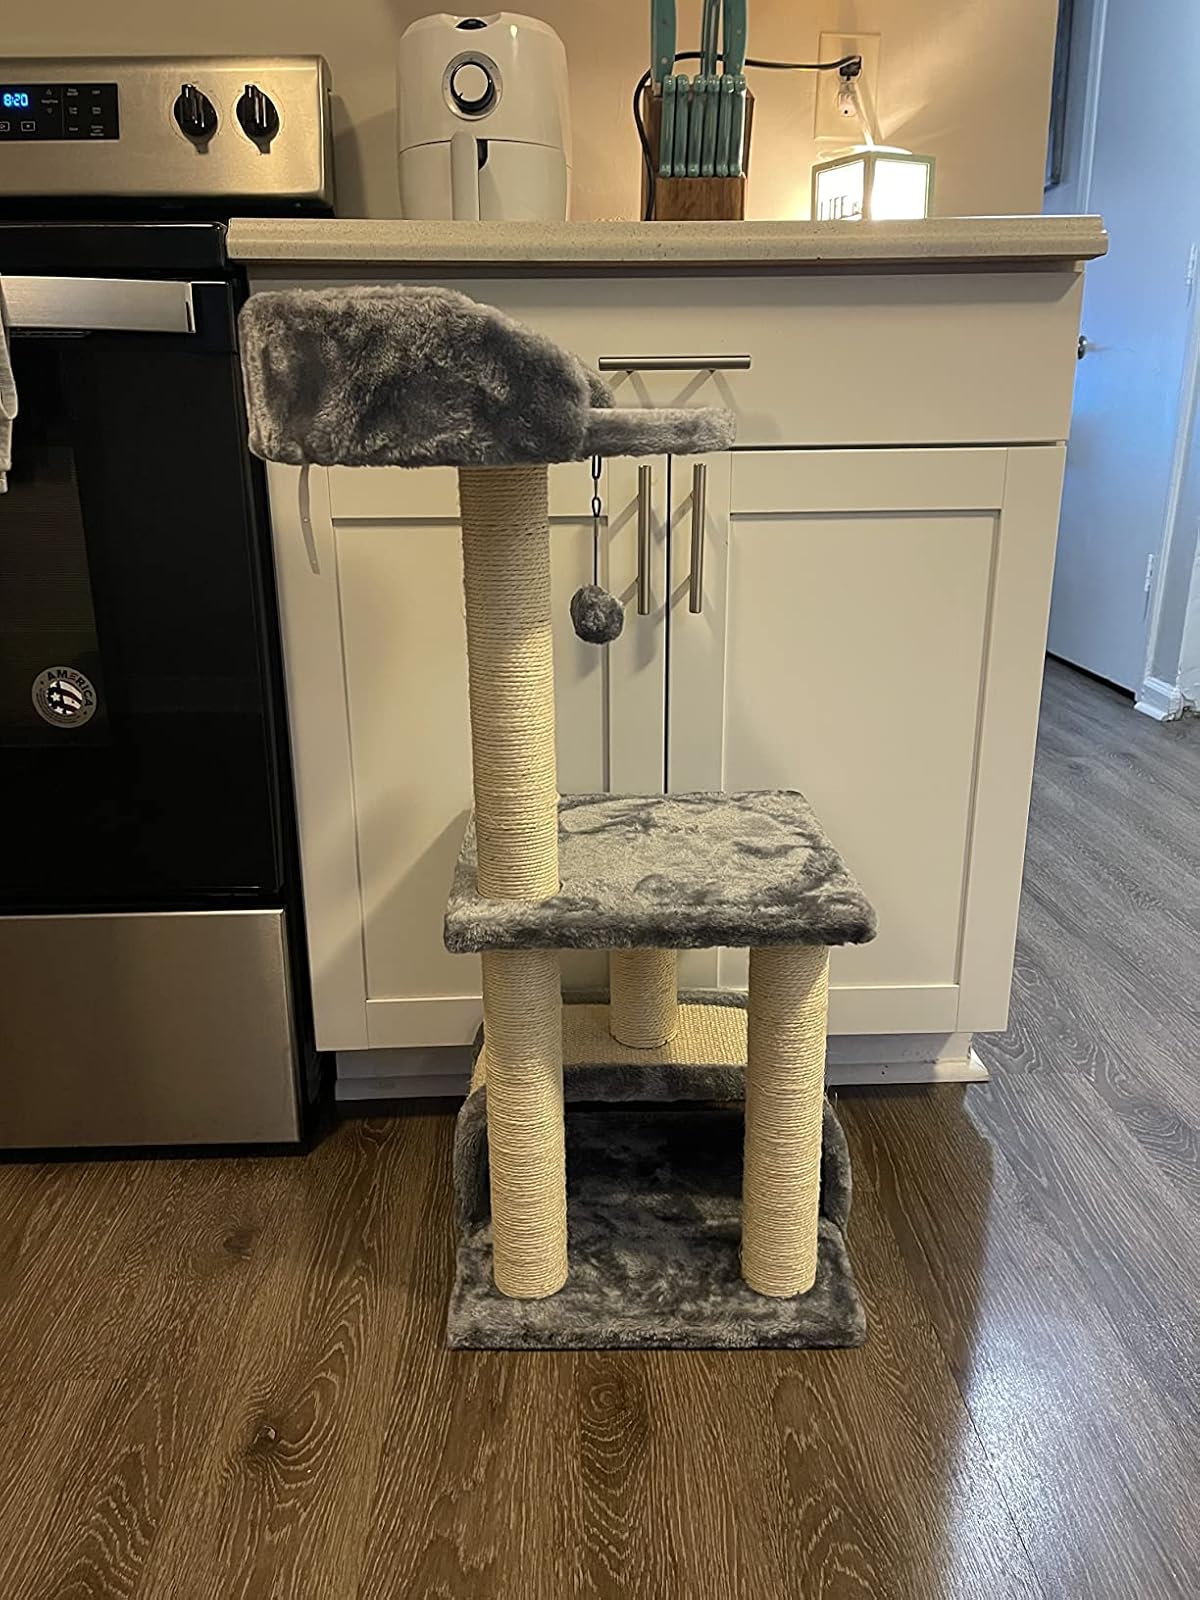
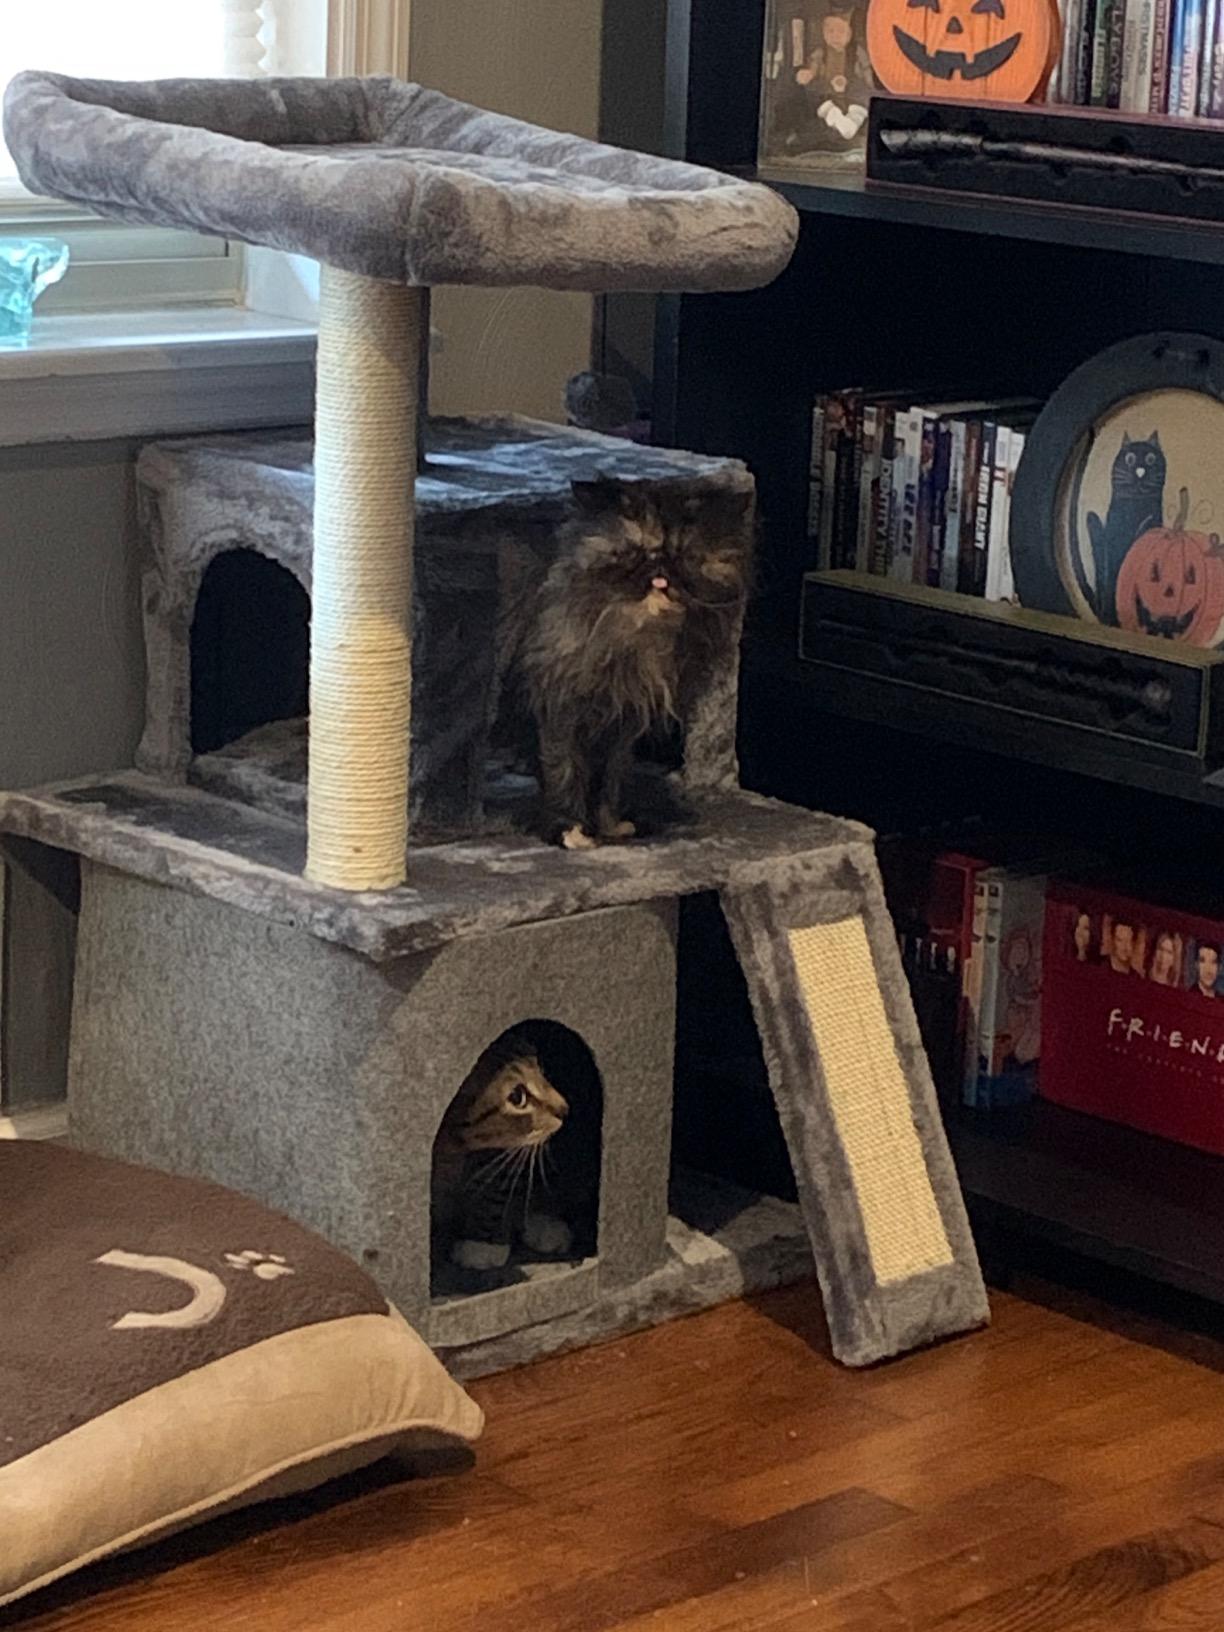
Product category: items_cat tree
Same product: no